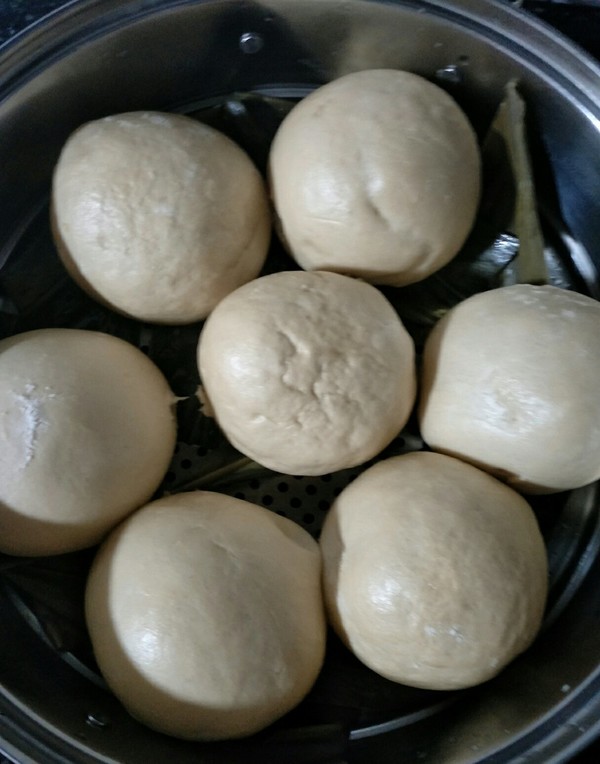
Label: trash